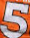
Number: 5